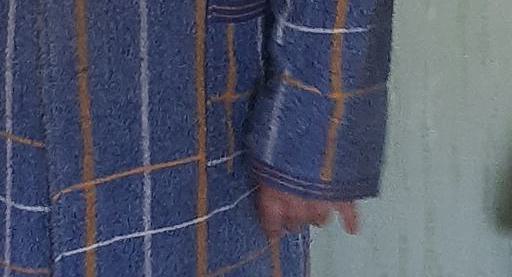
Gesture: no_gesture